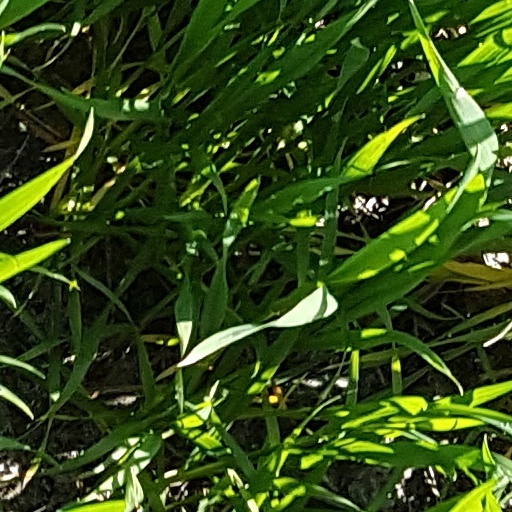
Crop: wheat